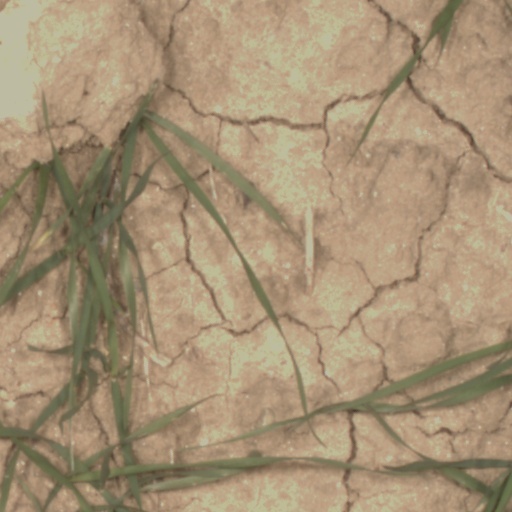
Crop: wheat